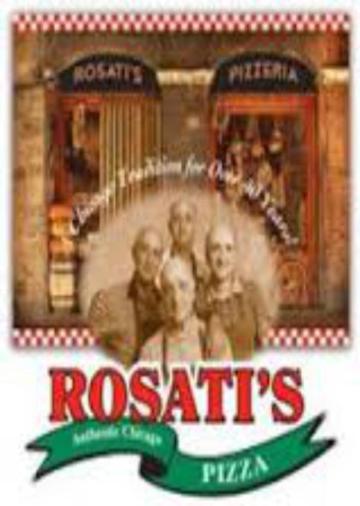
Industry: Food